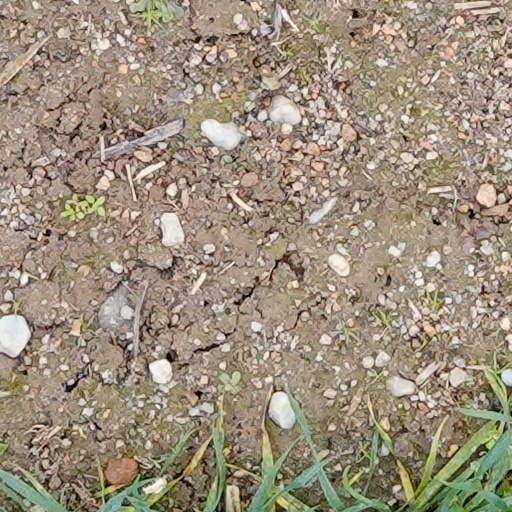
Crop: wheat